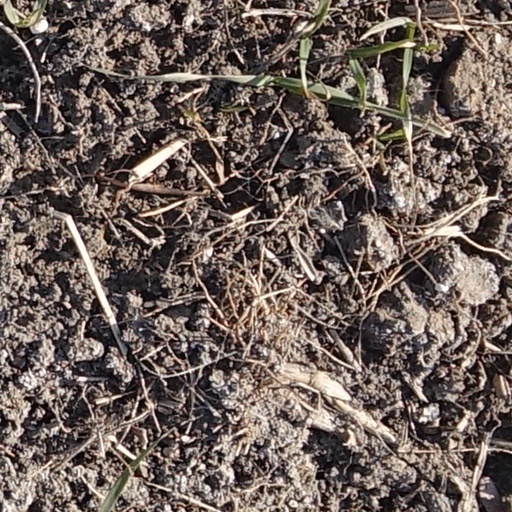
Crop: wheat